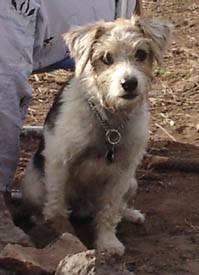
dog